NZ Skeptics

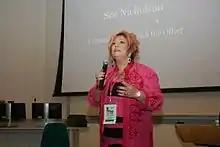
"Psychic medium" Sue Nicholson at 2013 conference

"Sensing Murder" psychic Sue Nicholson spoke at the 2013 Wellington conference about her 21 years of experiences as a psychic medium. Organiser Vicki Hyde applauded Nicholson's willingness to speak at the conference, saying "many people working in this profession are very reluctant to expose themselves to any critical scrutiny." Hyde is quick to add that "critical" in this case "involves a spirit of genuine interest and inquiry", even if proof of spirits from the after-life continues to be elusive.